Pookode Lake

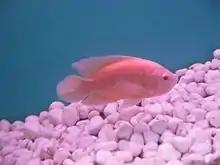
Hatchery at Pookode Lake

Pookode Lake is a scenic freshwater lake in the Wayanad district in Kerala, South India. A major tourist destination in the district, Pookode is a natural freshwater lake nestling amid evergreen forests and mountain slopes at an elevation of 770 meters above sea level. It is 15 km away from Kalpetta. It is the smallest and highest elevation freshwater lake in Kerala.